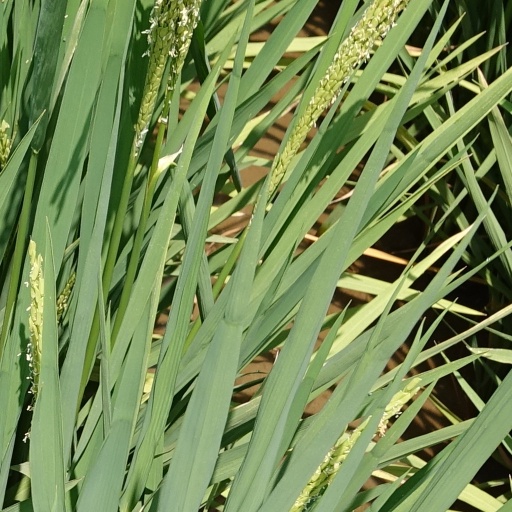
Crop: rice